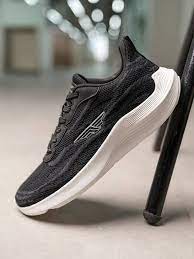
Label: Sneaker